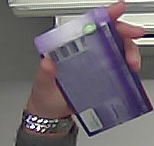
Product: milka_chocolate